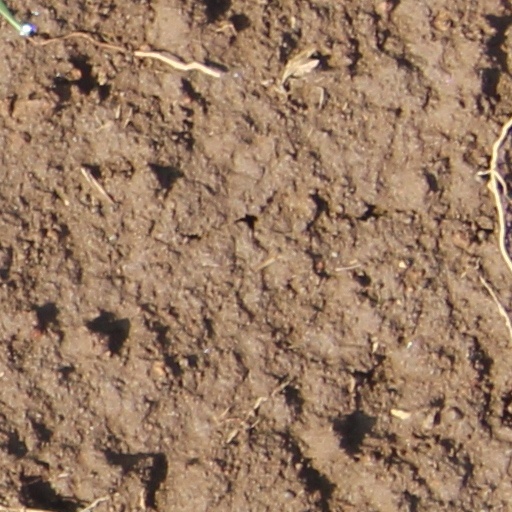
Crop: wheat